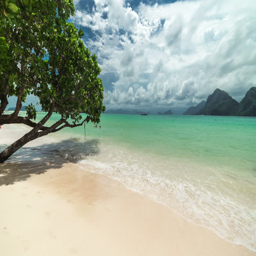
tree over the water on the beach .